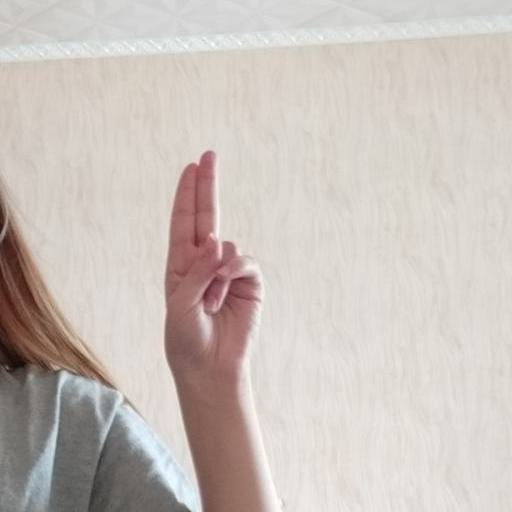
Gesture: two_up